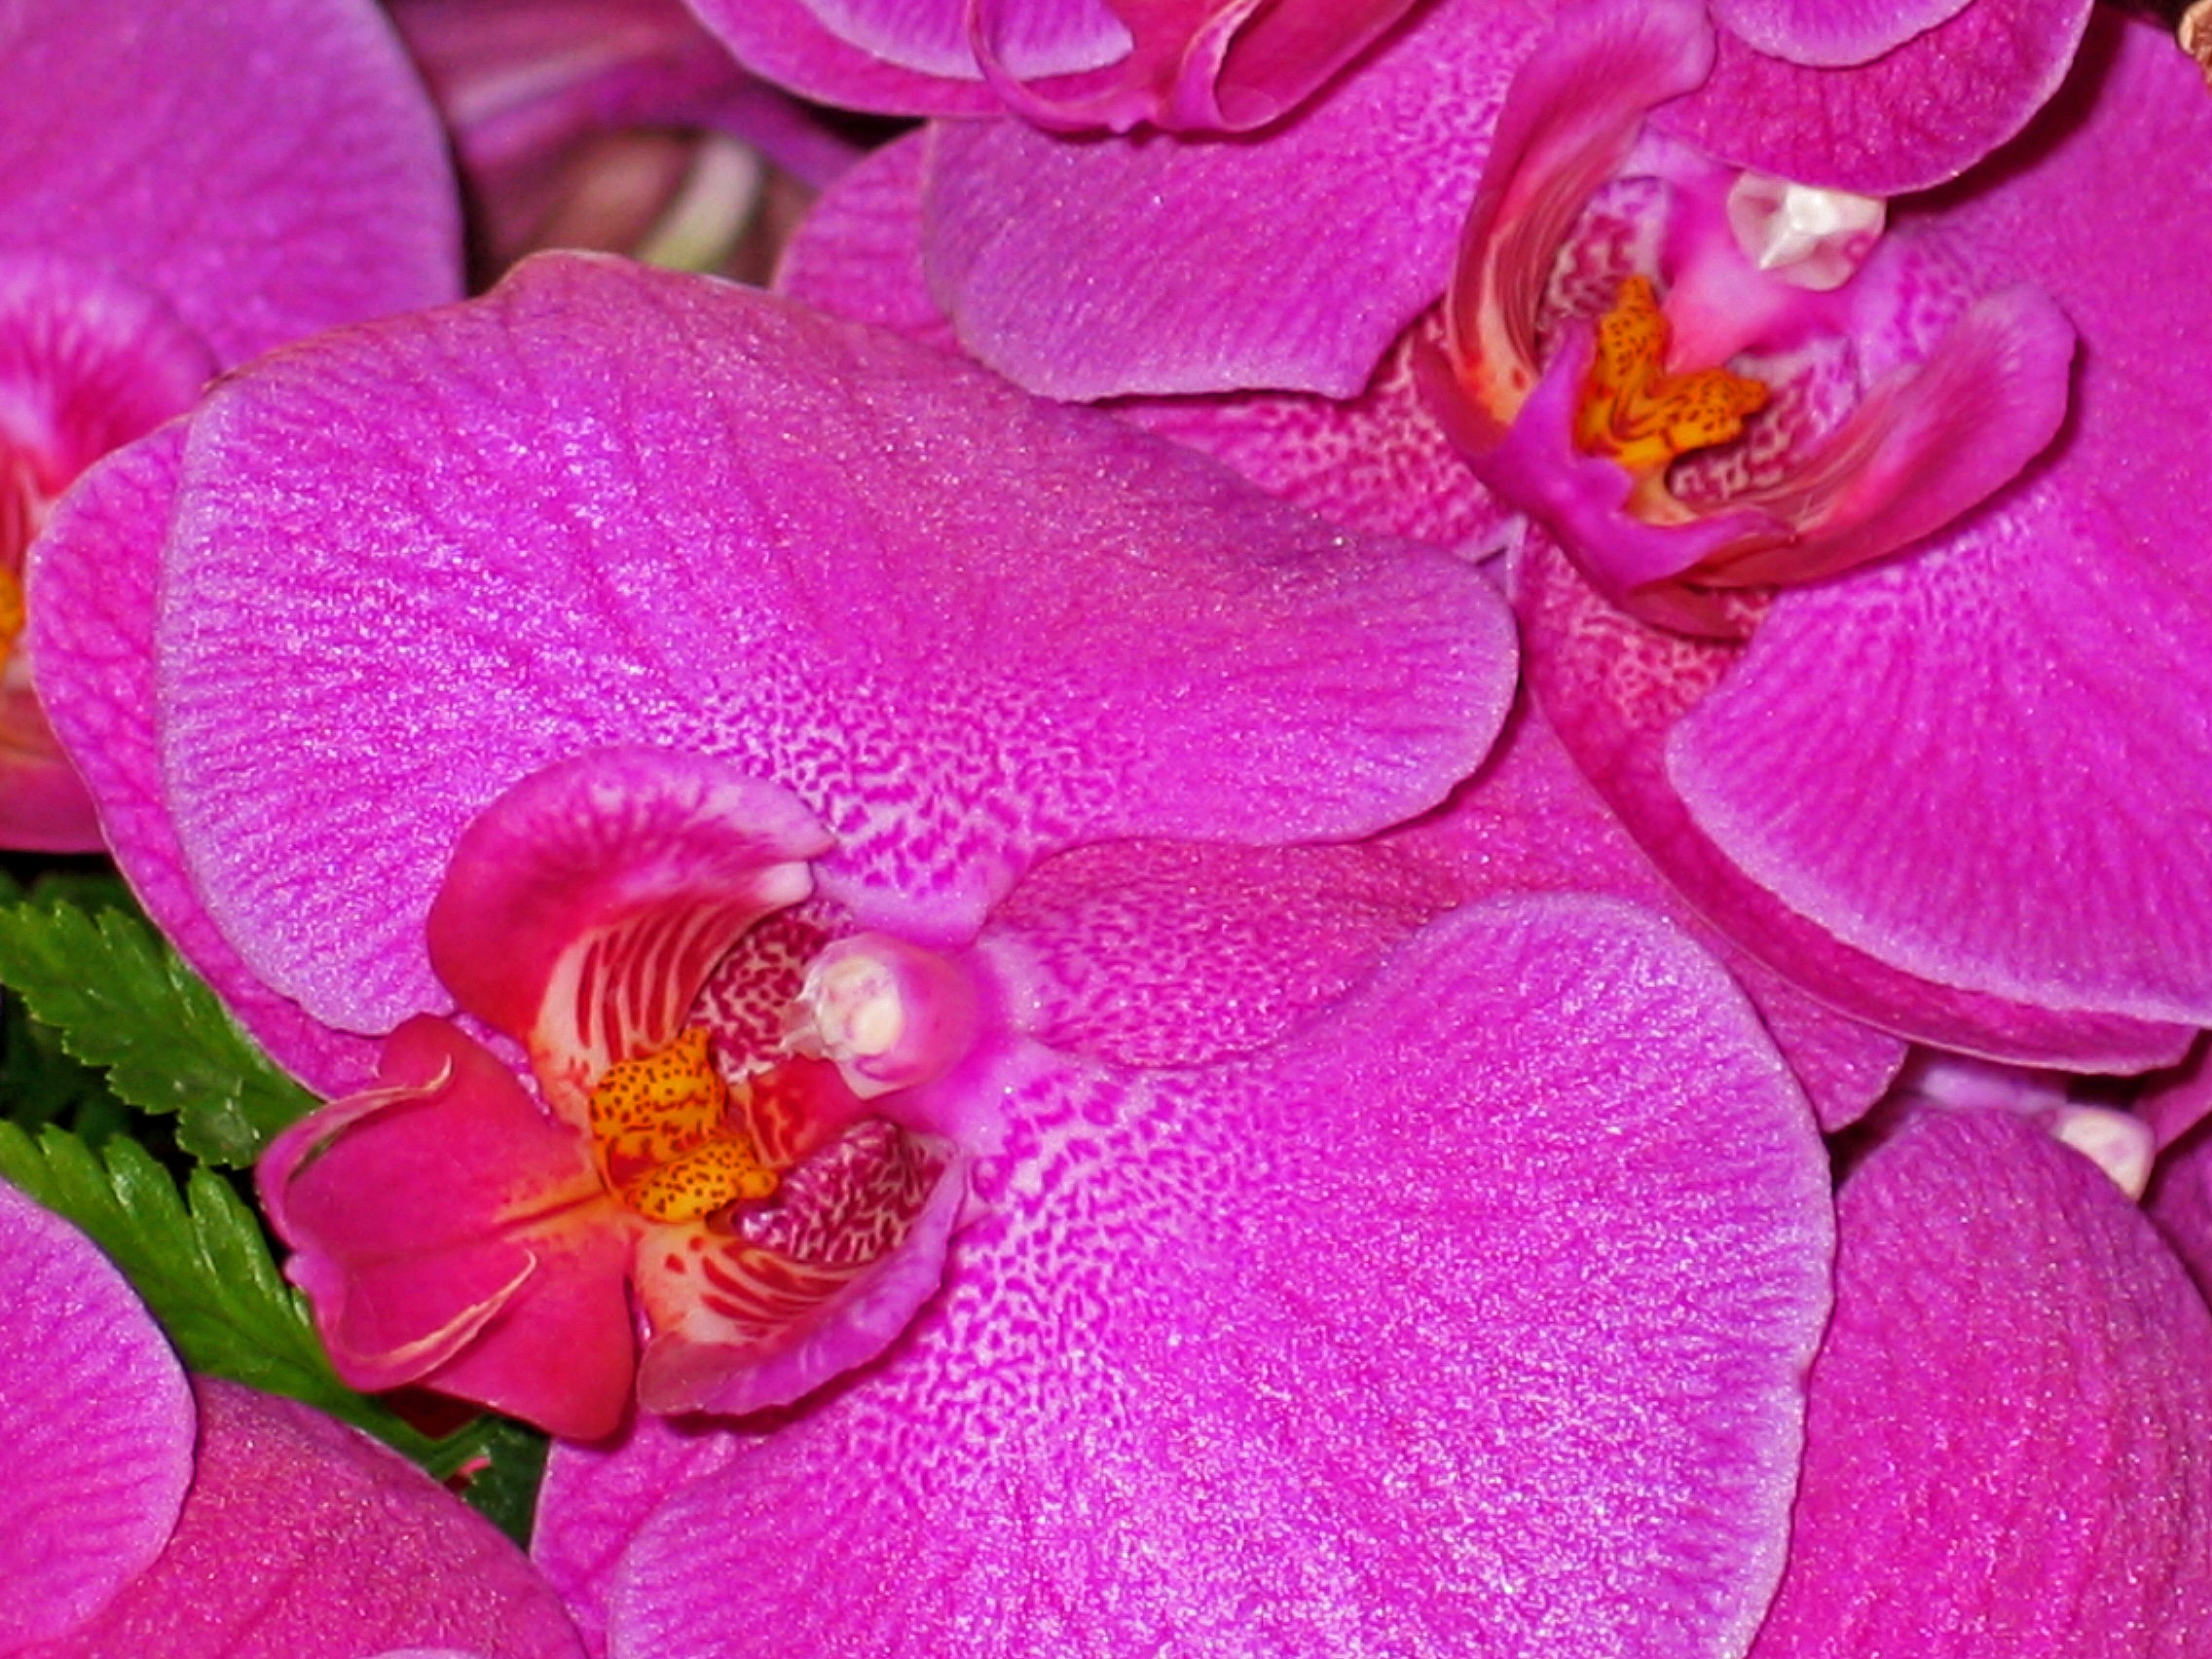
nature, blossom, plant, flower, purple, petal, bloom, decoration, pollen, color, colorful, pink, close, flora, florist, orchid, flowers, farbenpracht, background, petals, decorative, violet, bright, beautiful, orchids, purple flower, floristry, give, give away, macro photography, ornamental plant, table decoration, flowering plant, birthday greeting, land plant, moth orchid, flower binding